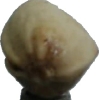
Label: pistachio